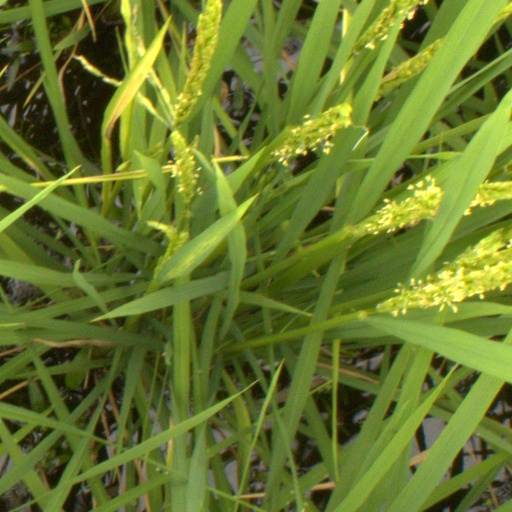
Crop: rice